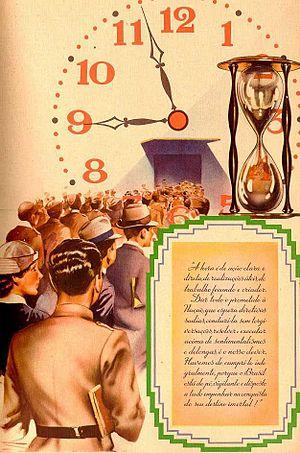
L'Estado Novo, ou Troisième République, est le nom donné au régime dictatorial instauré au Brésil par Getúlio Vargas, au pouvoir depuis la révolution de 1930, en 1937. Il commença avec le coup d'État du 10 novembre 1937 à la suite, entre autres, du soulèvement communiste de 1935 et en prenant prétexte d'un faux document accréditant l'idée d'un complot communiste. Le régime prit fin le 29 octobre 1945 avec la destitution de Vargas par les militaires et l'organisation d'élections. Il s'inspire du régime homonyme Estado Novo établi au Portugal à partir de 1933.